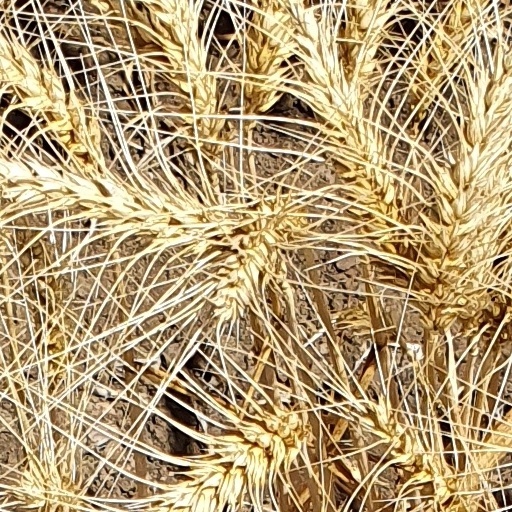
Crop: wheat